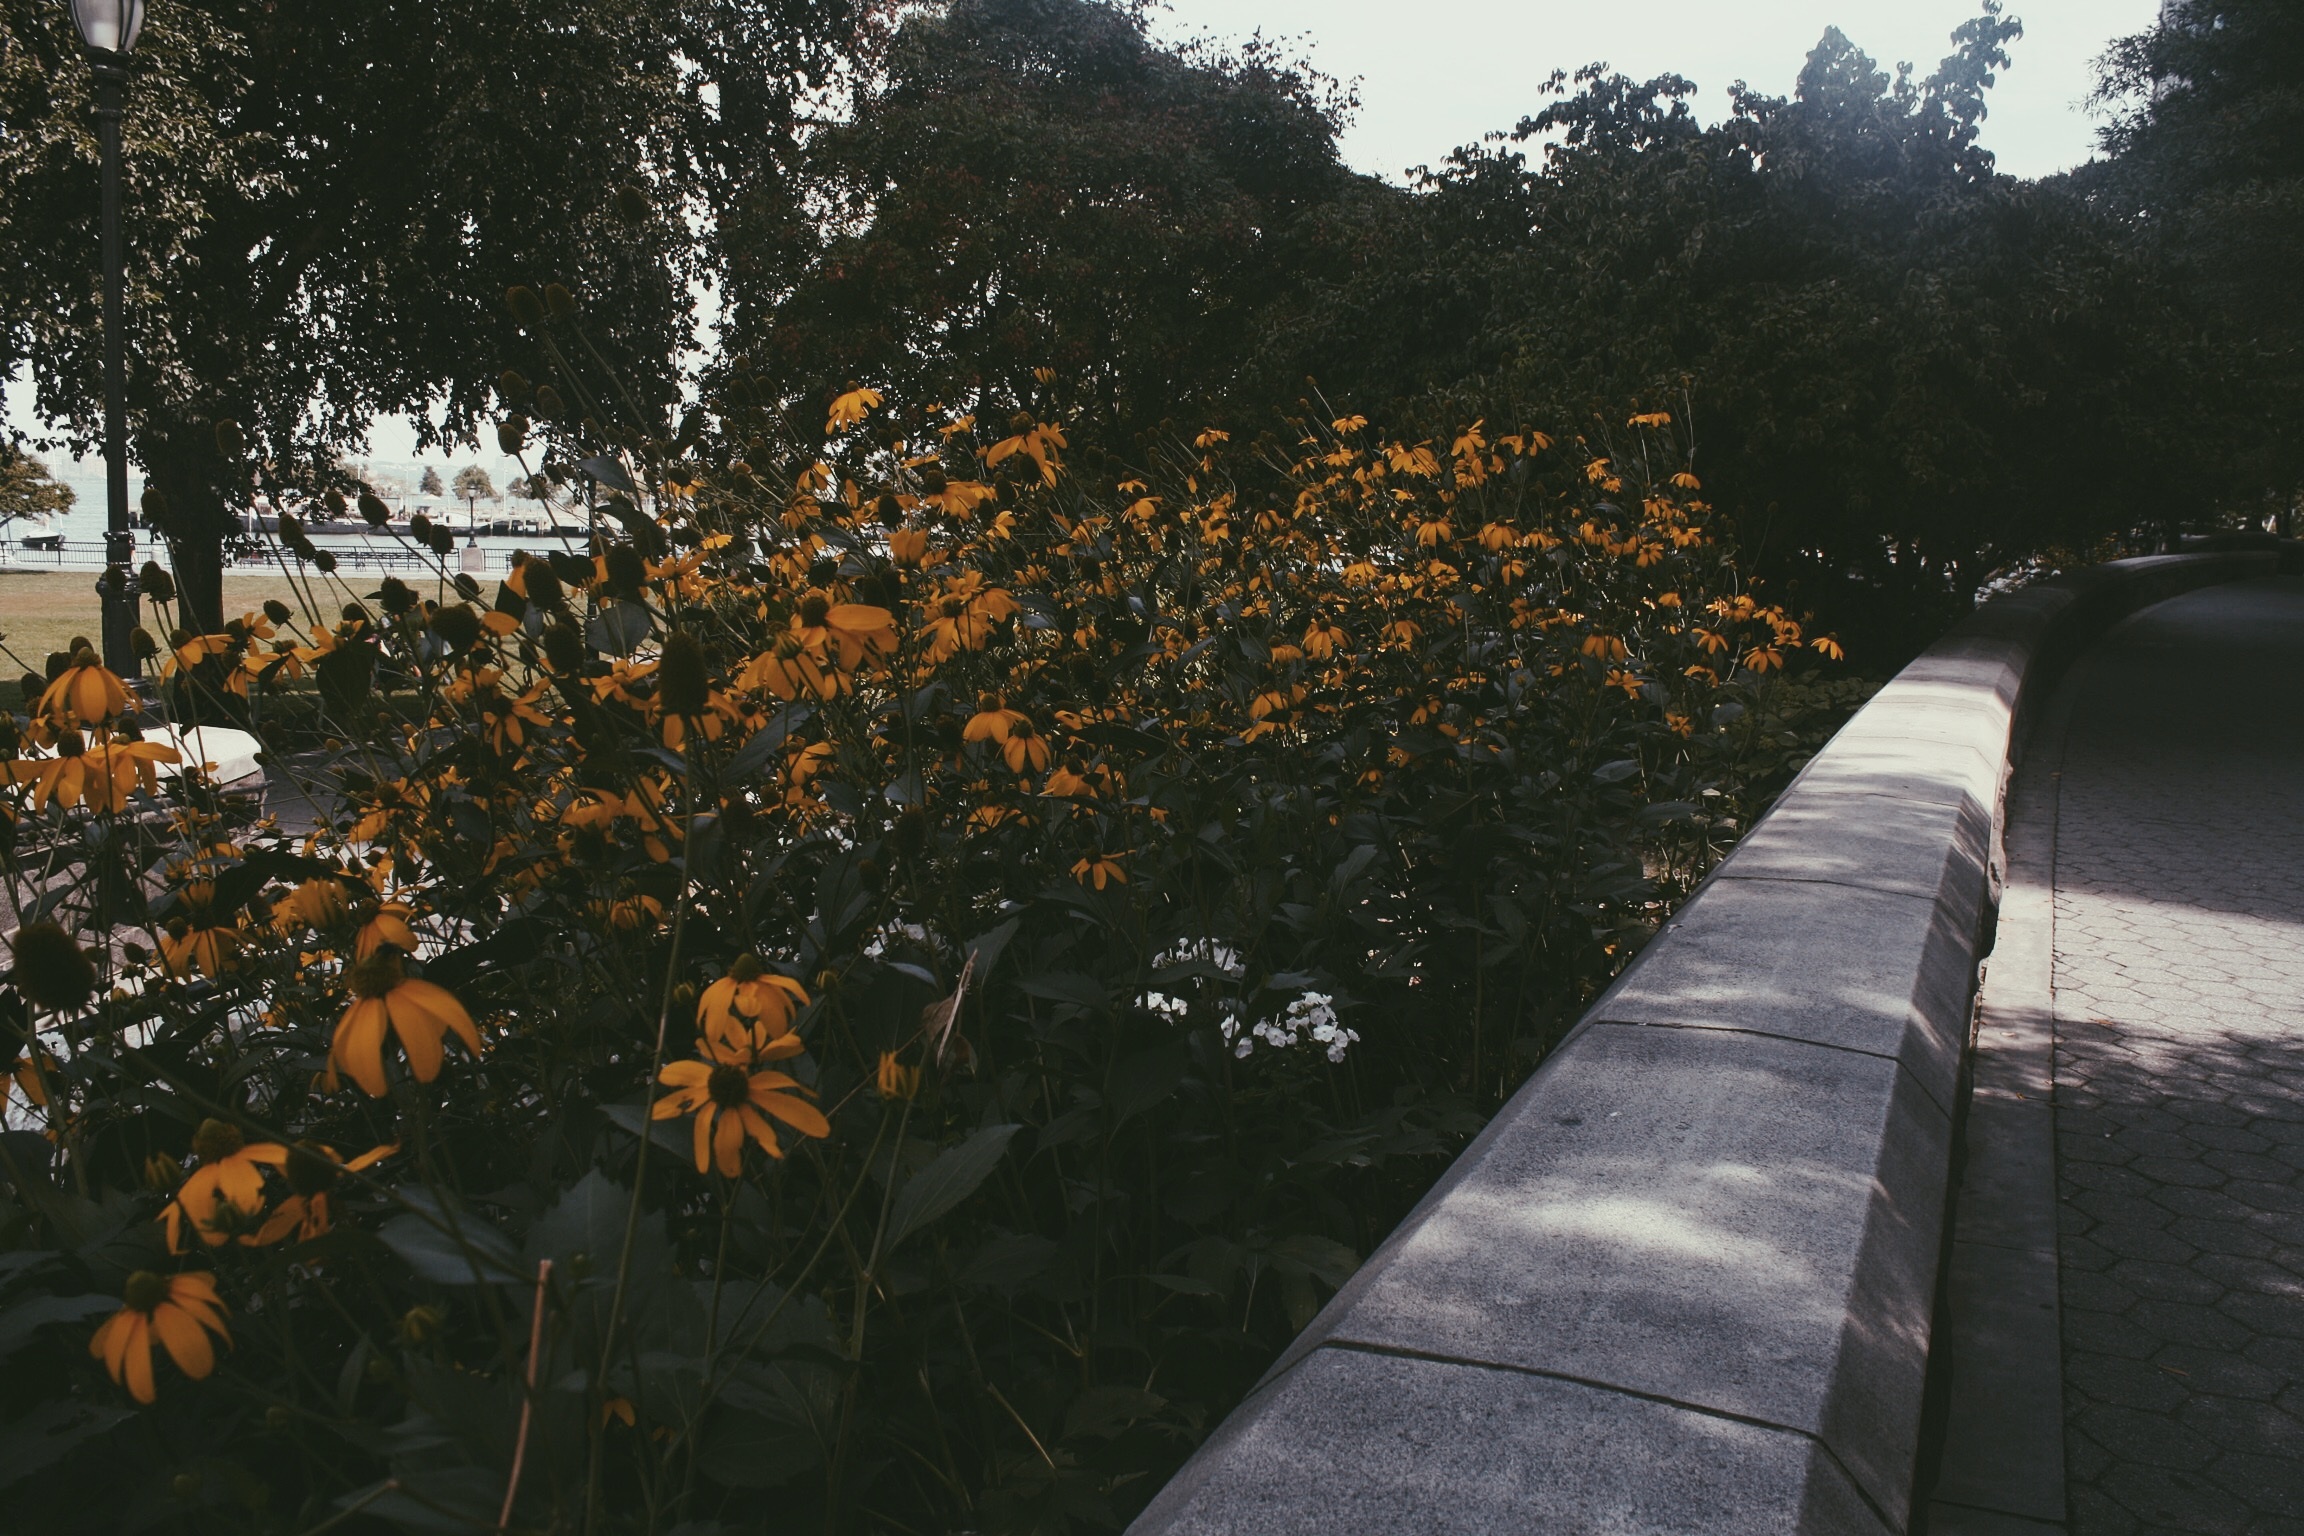
tree, sunlight, morning, leaf, flower, autumn, season